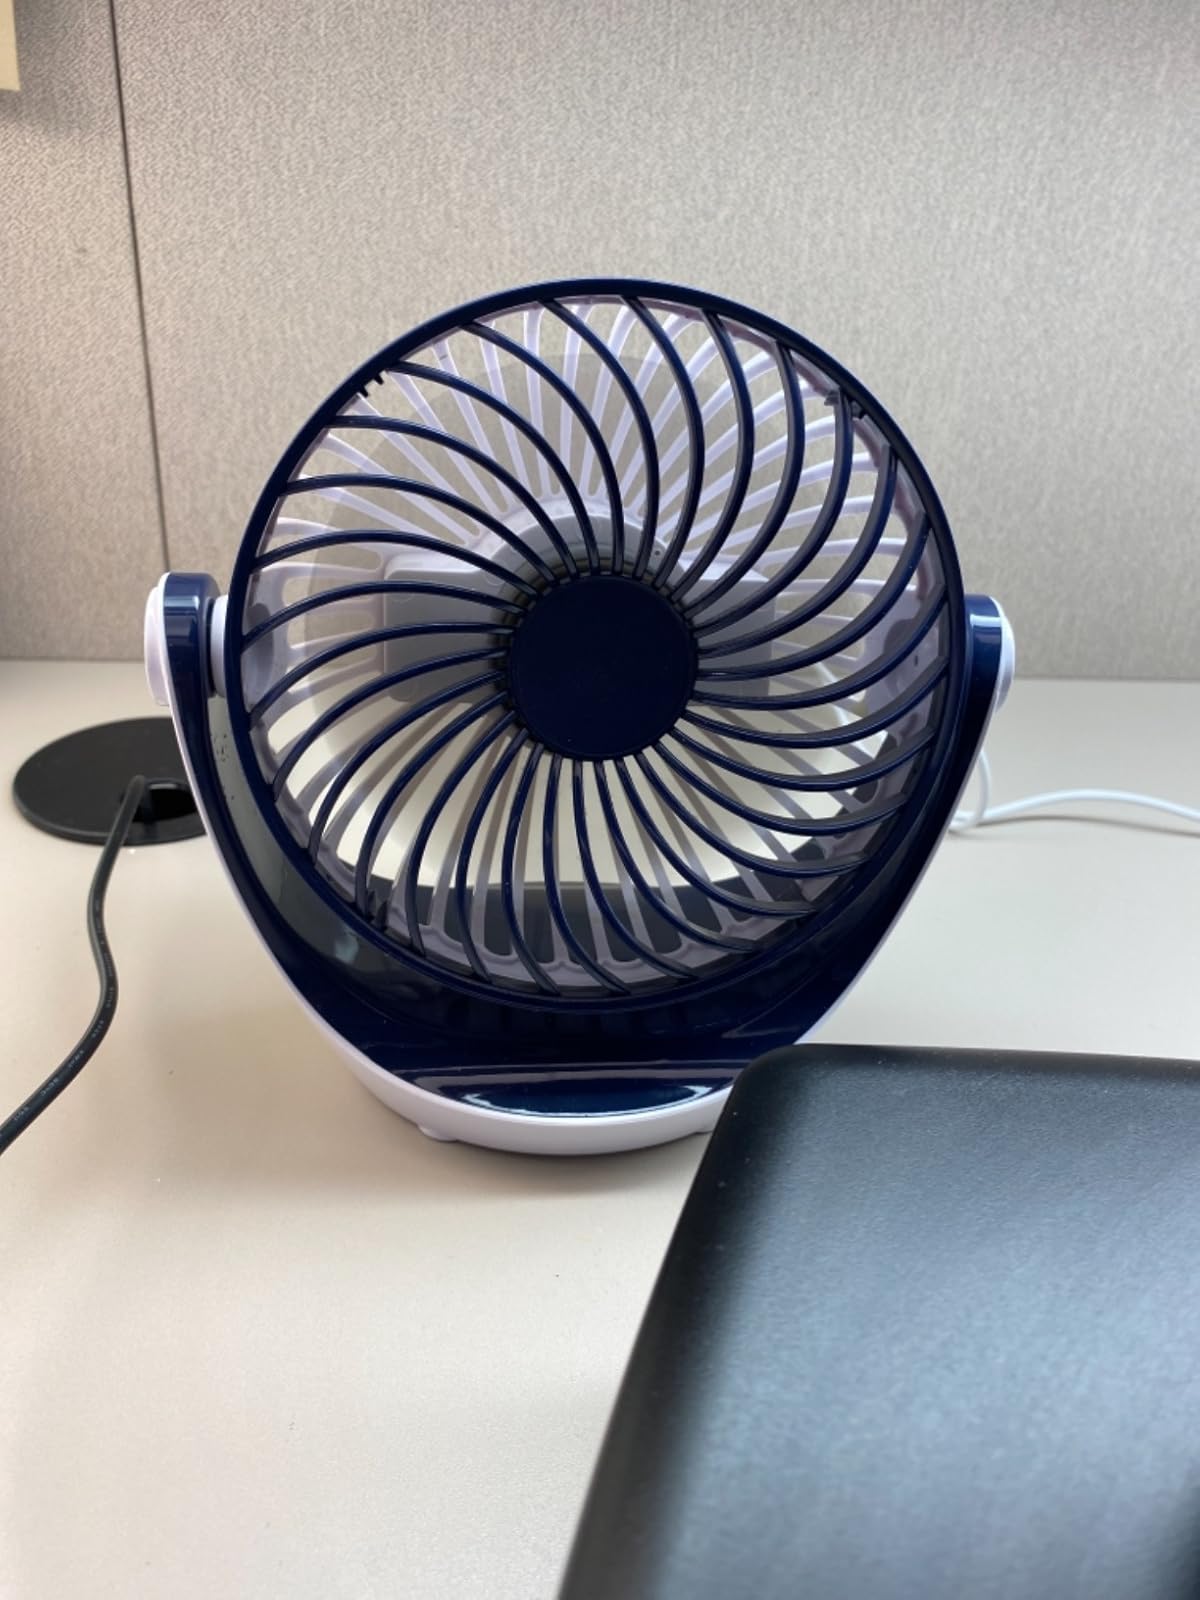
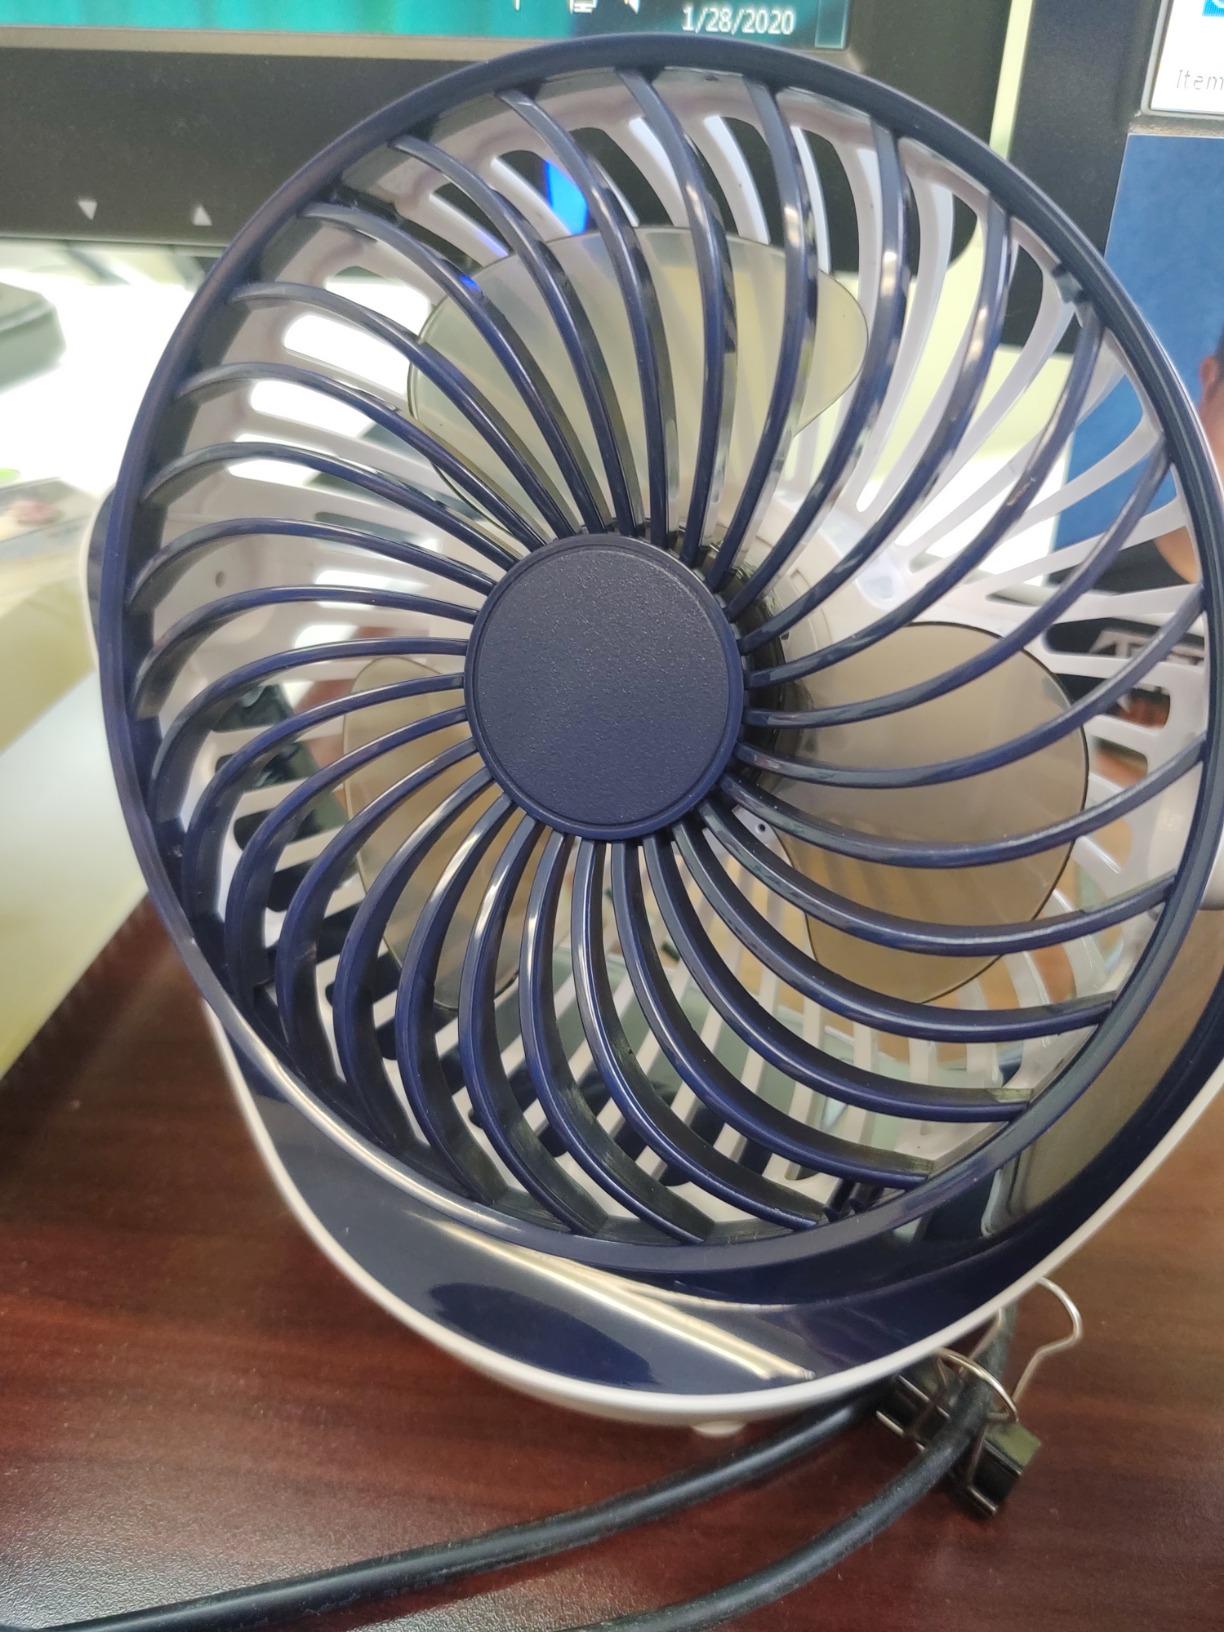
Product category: fan
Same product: yes